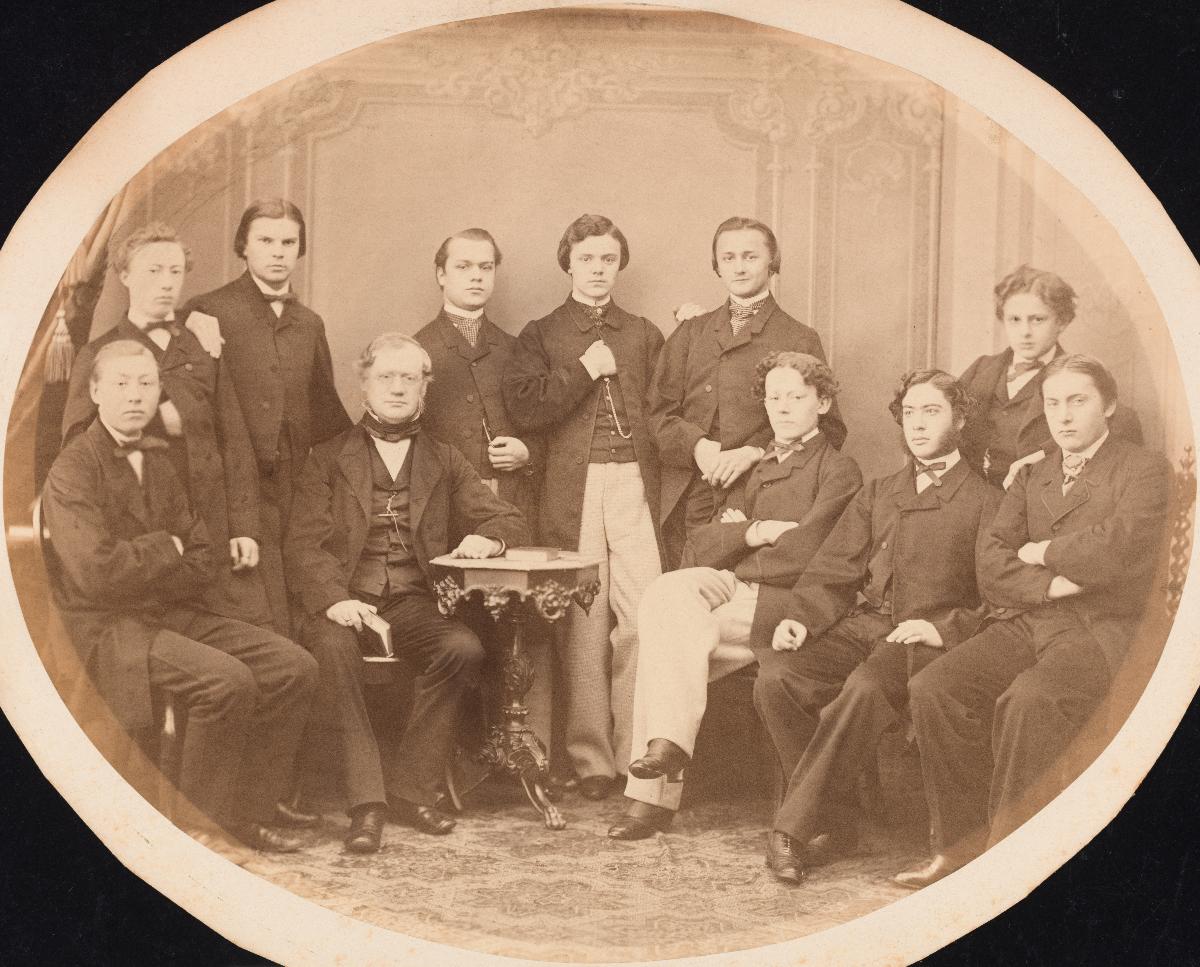
Kymmenen nuorta miestä, mahdollisesti Porvoon kimnaasin oppilaita, opettajan kanssa ovaalissa luokkakuvassa.
sisällön kuvaus: Kymmenen nuorta miestä, mahdollisesti Porvoon kimnaasin oppilaita, opettajan kanssa ovaalissa luokkakuvassa. Opettaja nojaa toisella kädellään pieneen pöytään, jonka päälle on asetettu kirja, toisessa hän pitää kirjaa. Herrojen pukuun kuuluu liivi ja pitkä takki, korkeat kaulukset sekä kaulassa rusetti tai leveä solmuke. mustavalkoinen
Ajankohta: 1860-1869
Paikka: Suomi, Uusimaa, Porvoo, Lukiokuja 2
Aiheet: luokkakuvat, oppilaat, opettajat, miesten puvut, liivit, solmukkeet, interiöörit, lukiokoulutus, school children, teachers, men's suits, vests, bow ties, interiors, general upper secondary education, elever, lärare, herrkostymer, västar, flugor (accessoarer), interiörer, gymnasieutbildning